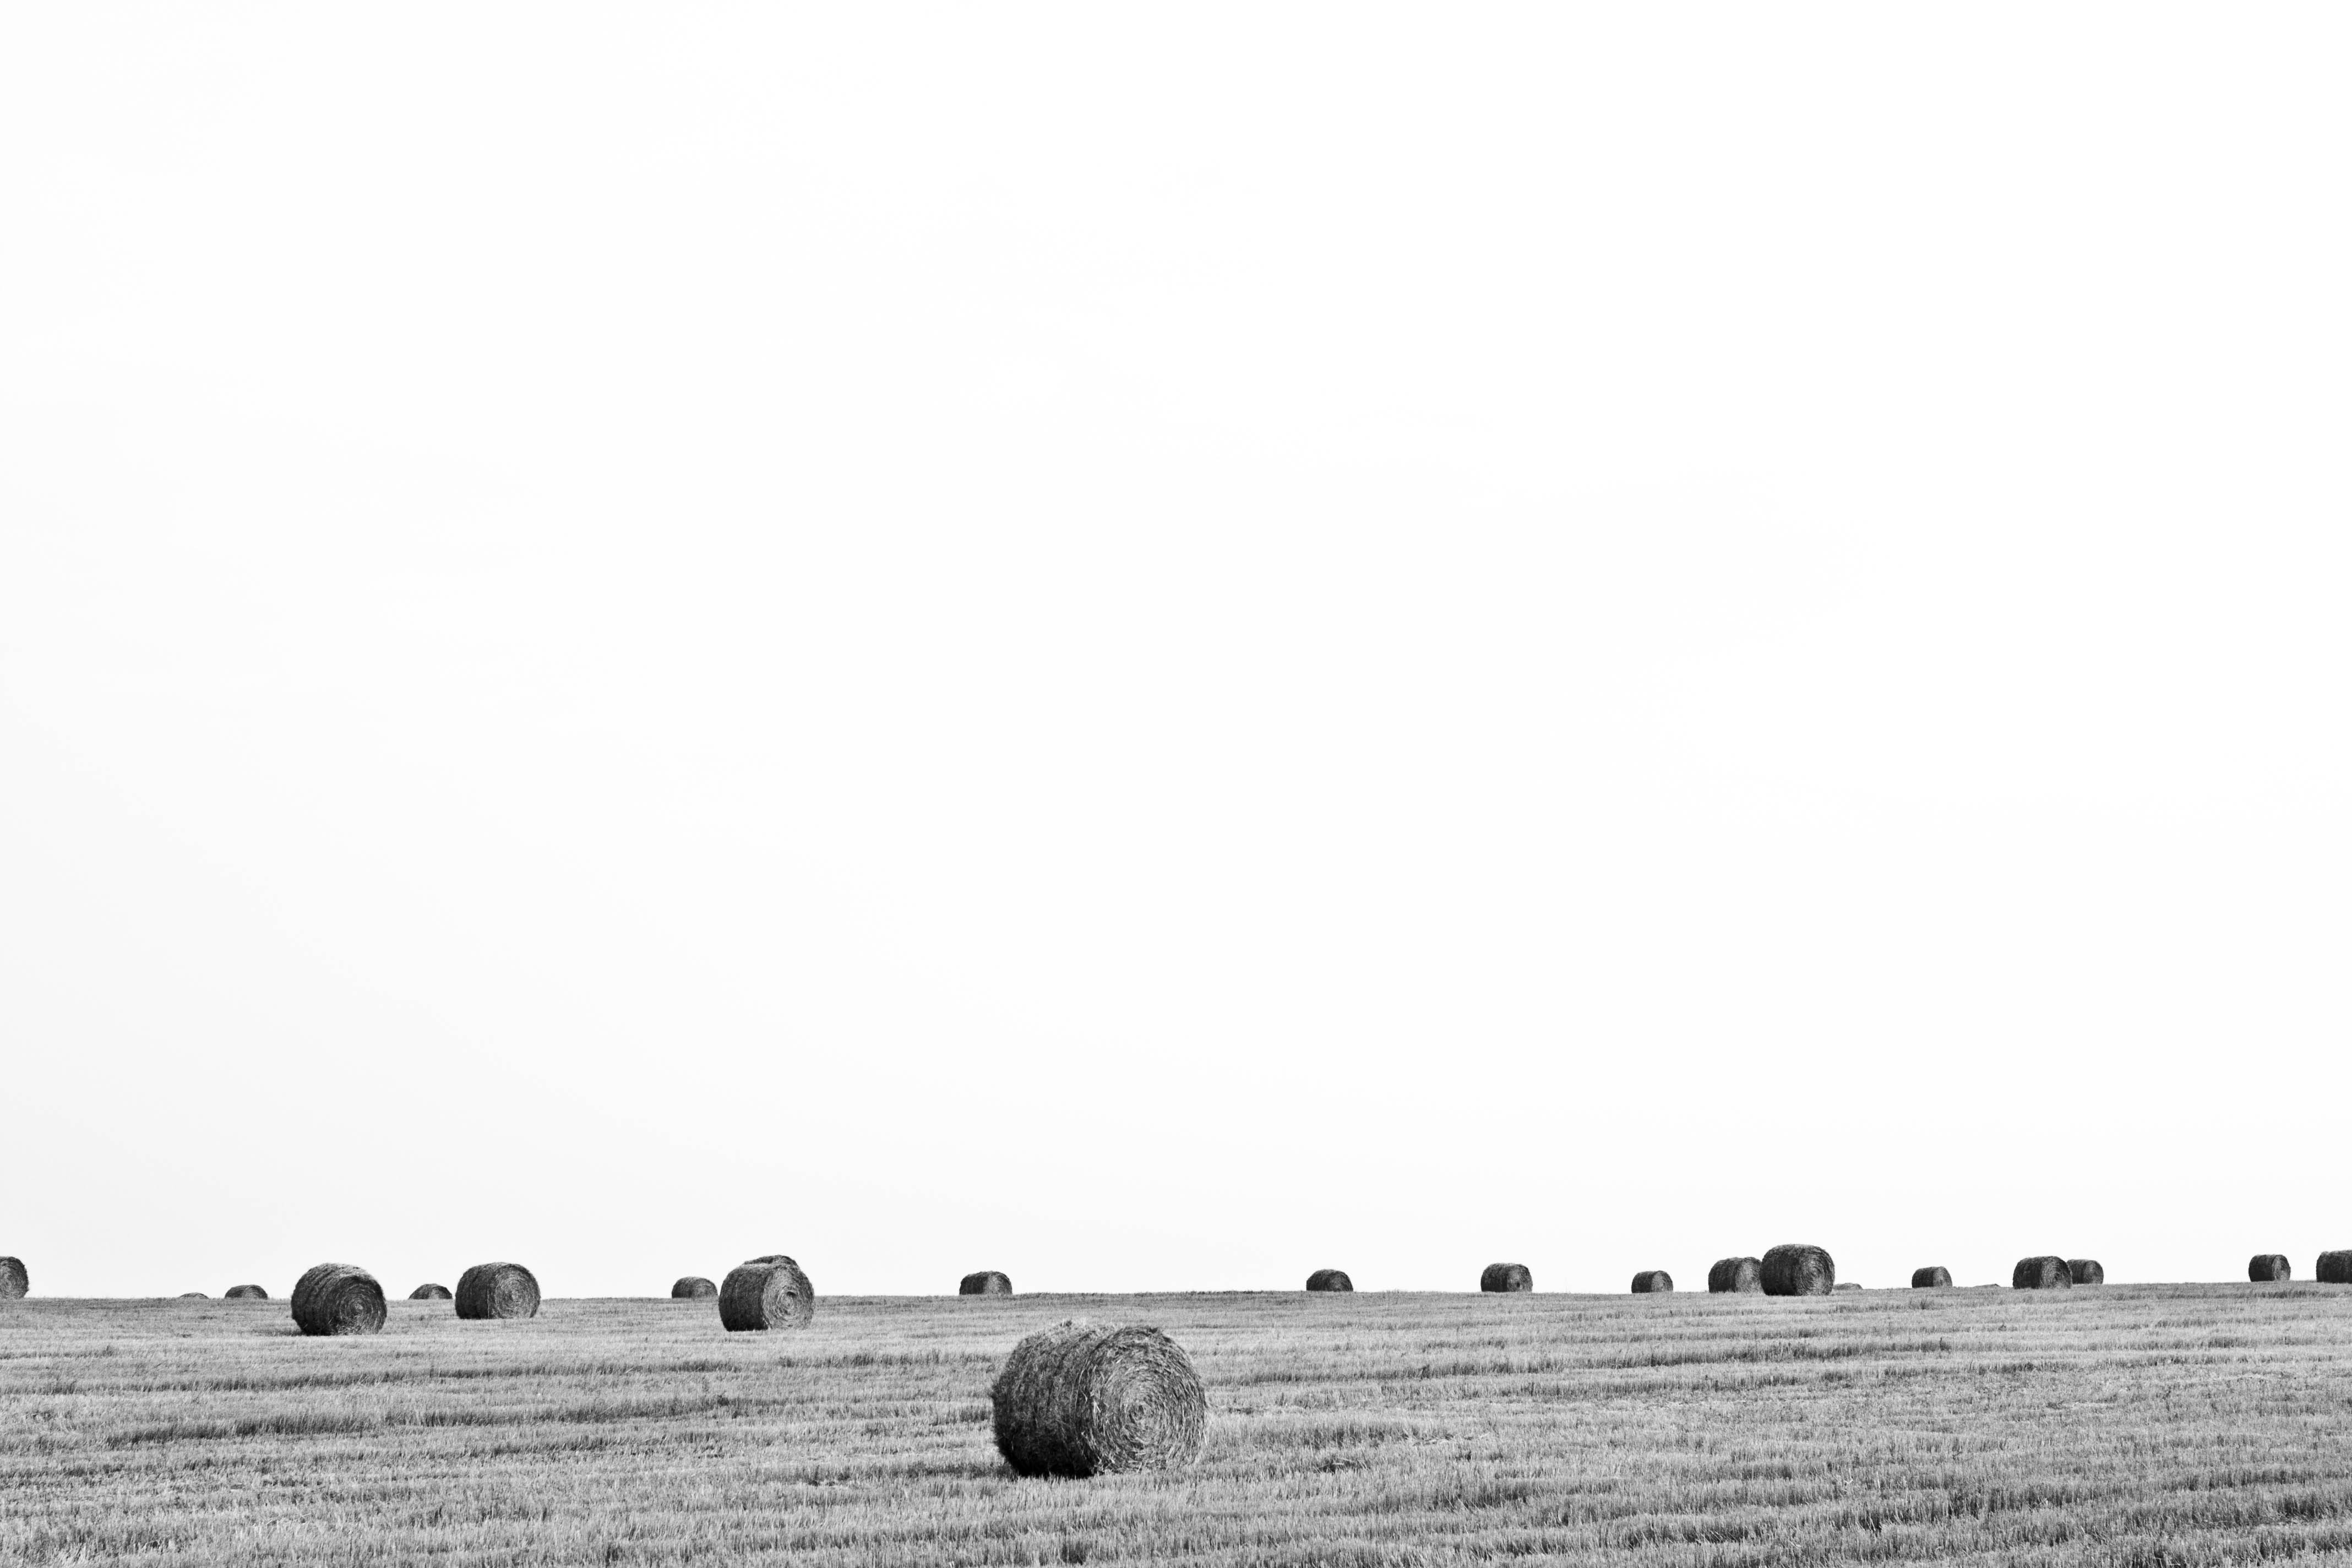
black and white, sky, hay, field, farm, countryside, country, rural, crop, natural, agriculture, farmland, fields, harvesting, monochrome photography, bales of straw